Clock Tower (1996 video game)

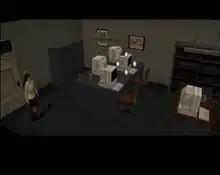
Jennifer is directed to examine a computer after the player clicked on it.

The player character has three levels of strength. The strength level is indicated by the cursor which will either be white, flashing yellow, or red. Strength will decrease after extreme actions or being attacked by the game's enemy, Scissorman, and recovers with time. When the character's life is being threatened, the cursor will blink red, indicating panic mode. If the character is being chased, click points are only effective on objects that will make Scissorman retreat. In escape mode, actions do not lower strength and recovery is suspended. This mode stays active until Scissorman is somehow forced to retreat. If the player's strength reaches zero, then it is game over and the player must continue from the last room they entered with one level of strength.